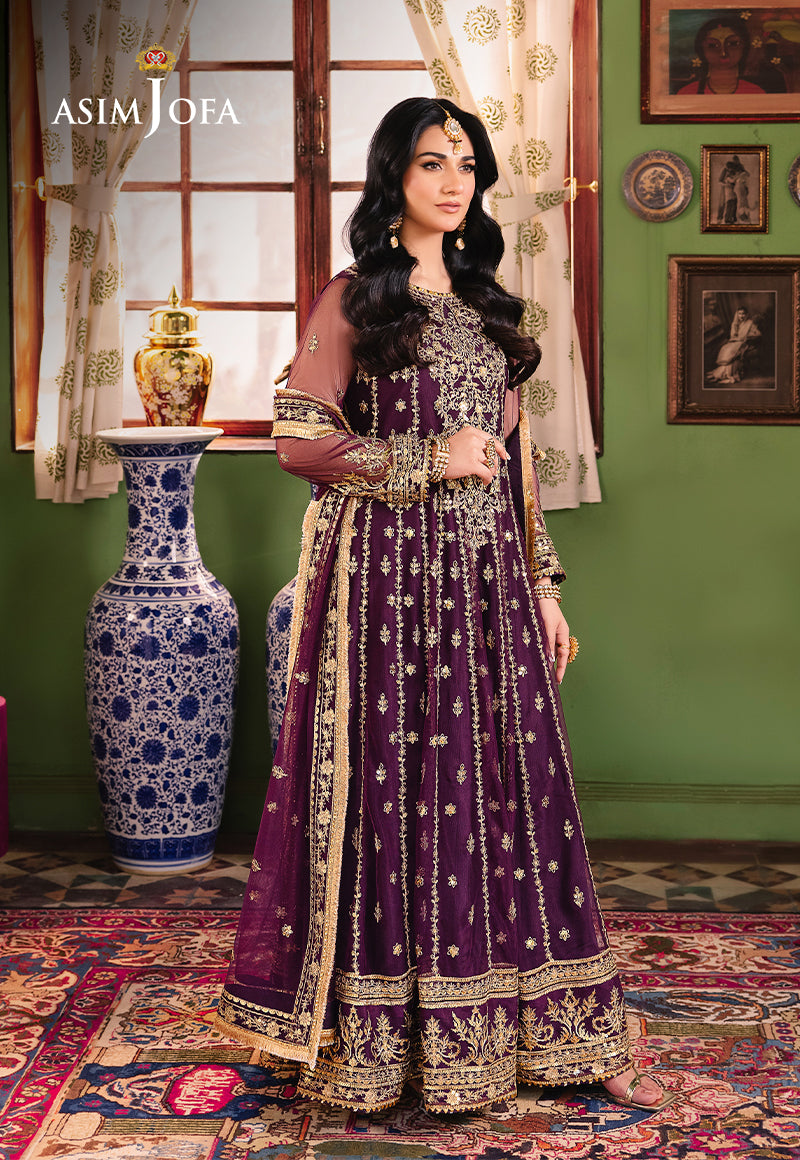
purple embroidered anarkali suit